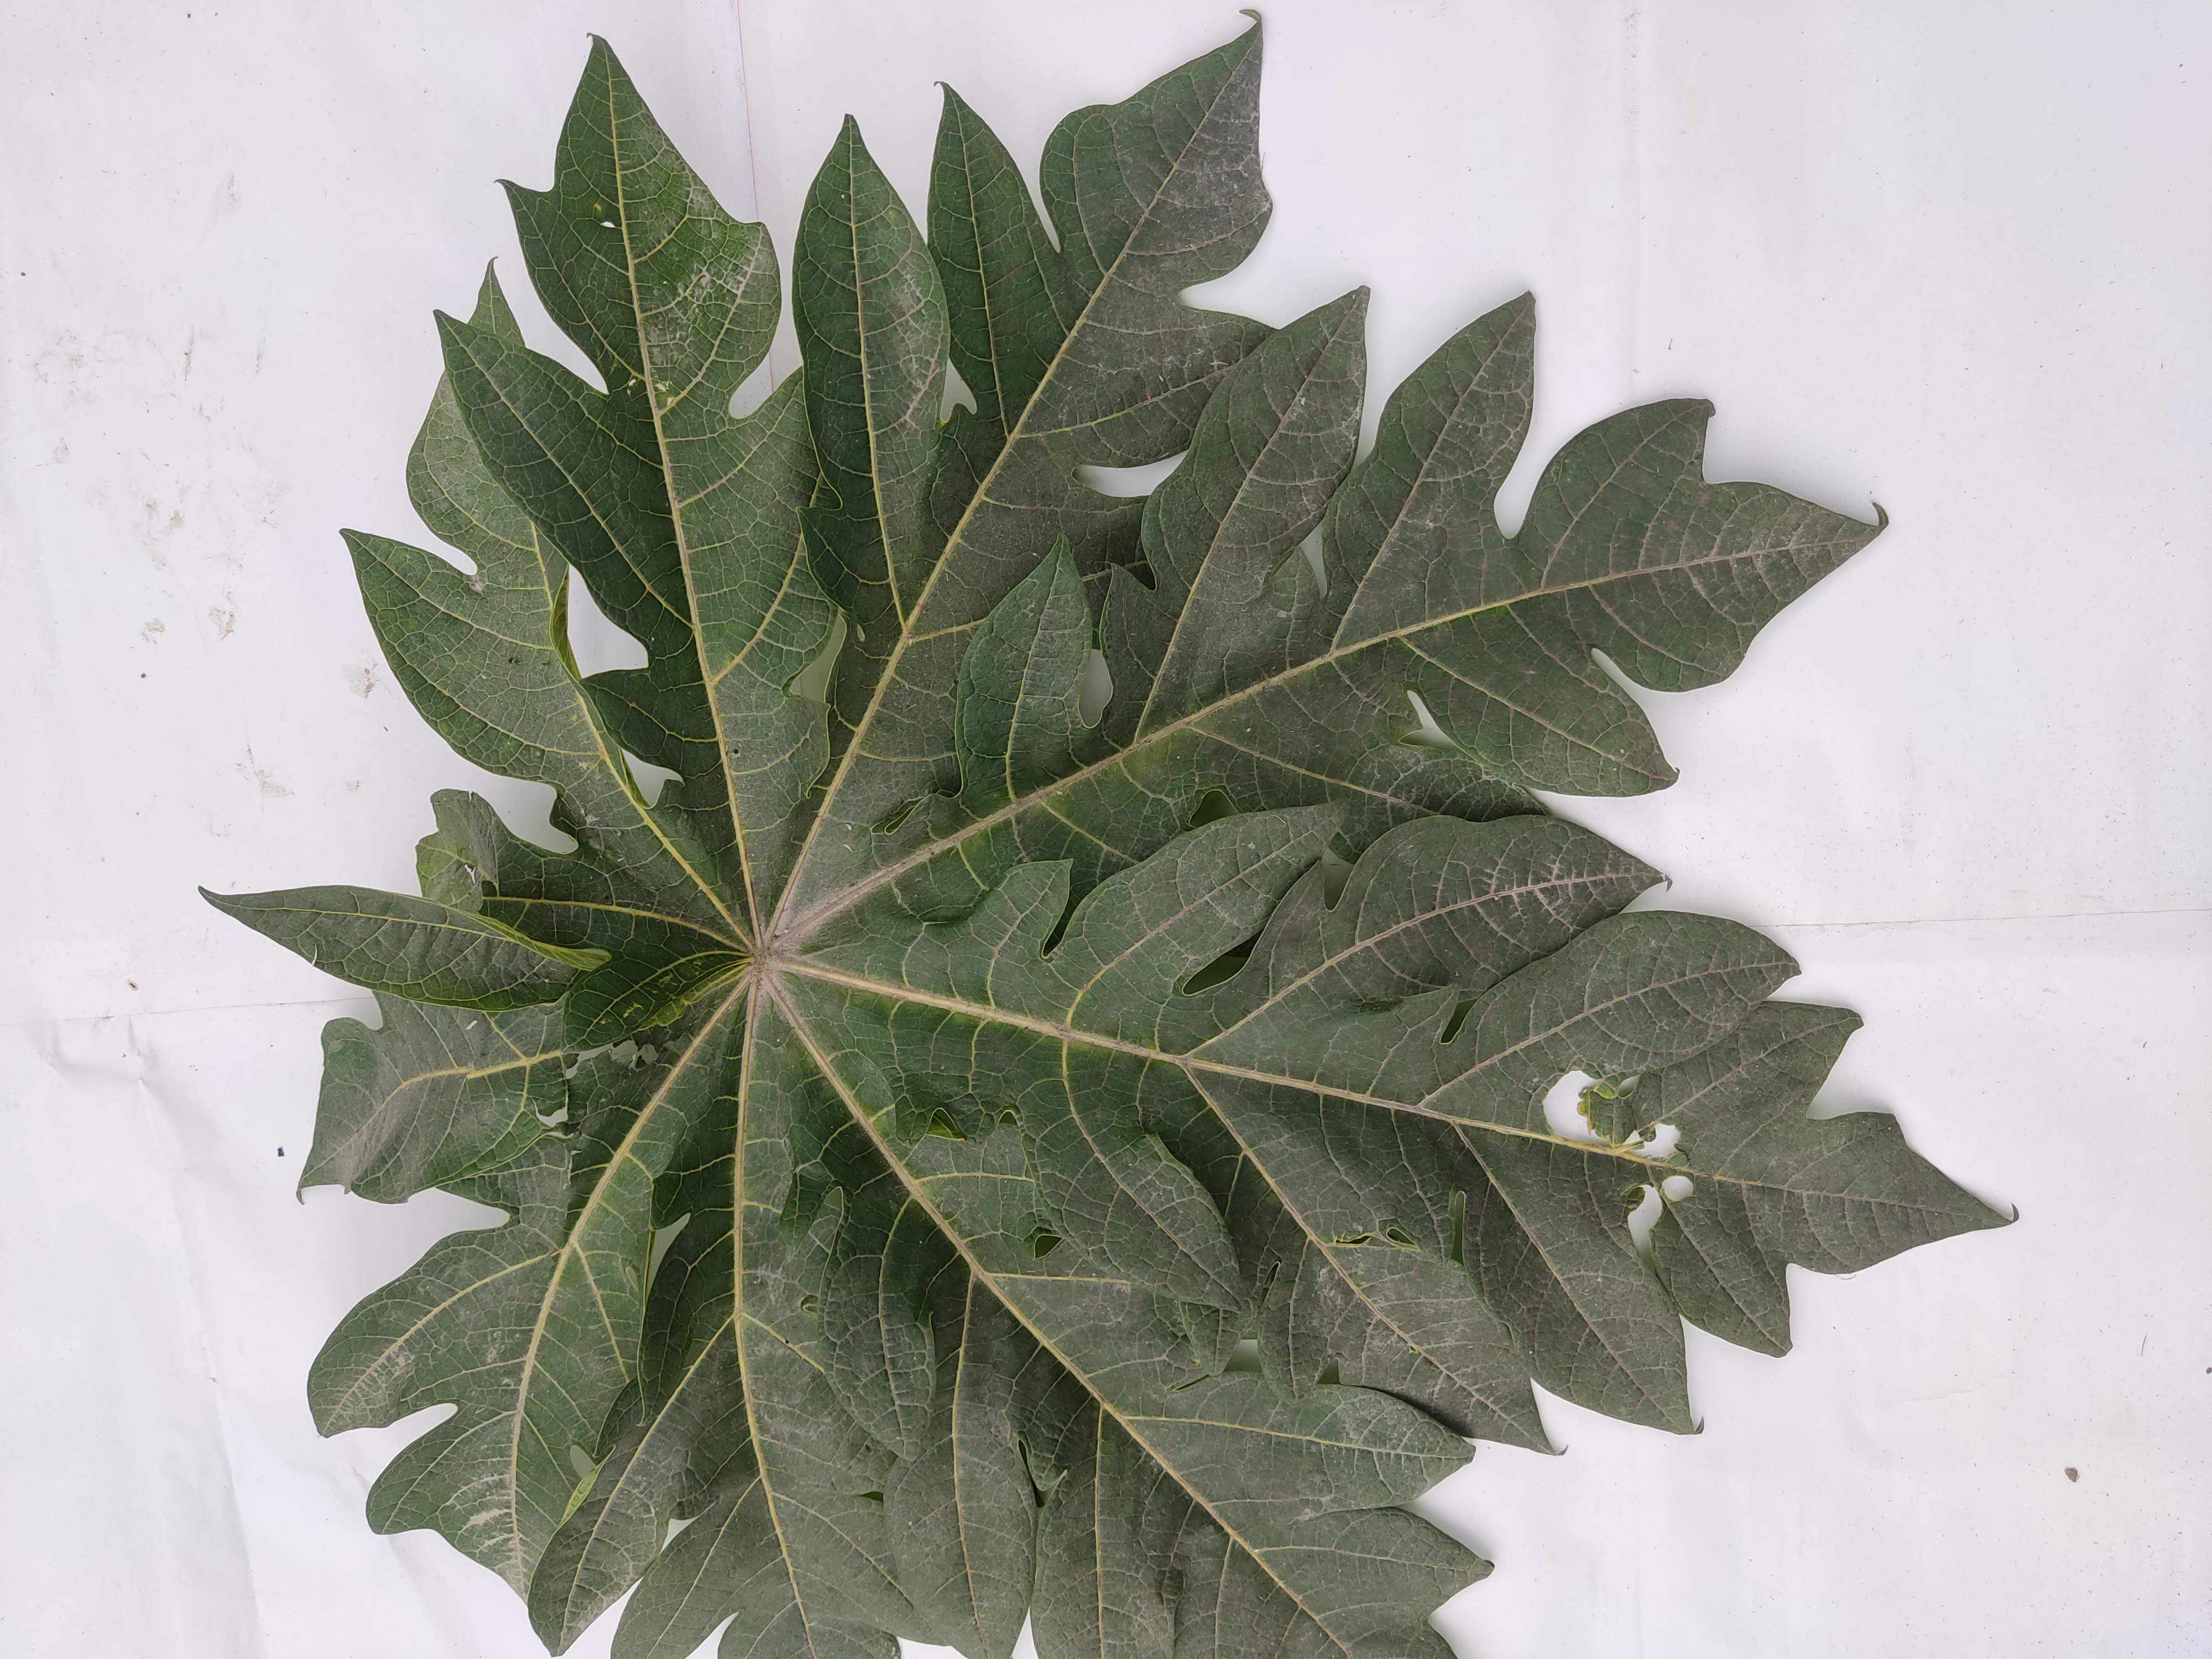
Label: Healthy Leaf